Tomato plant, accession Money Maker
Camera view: vertical (180 deg); turntable rotation: 60 degrees
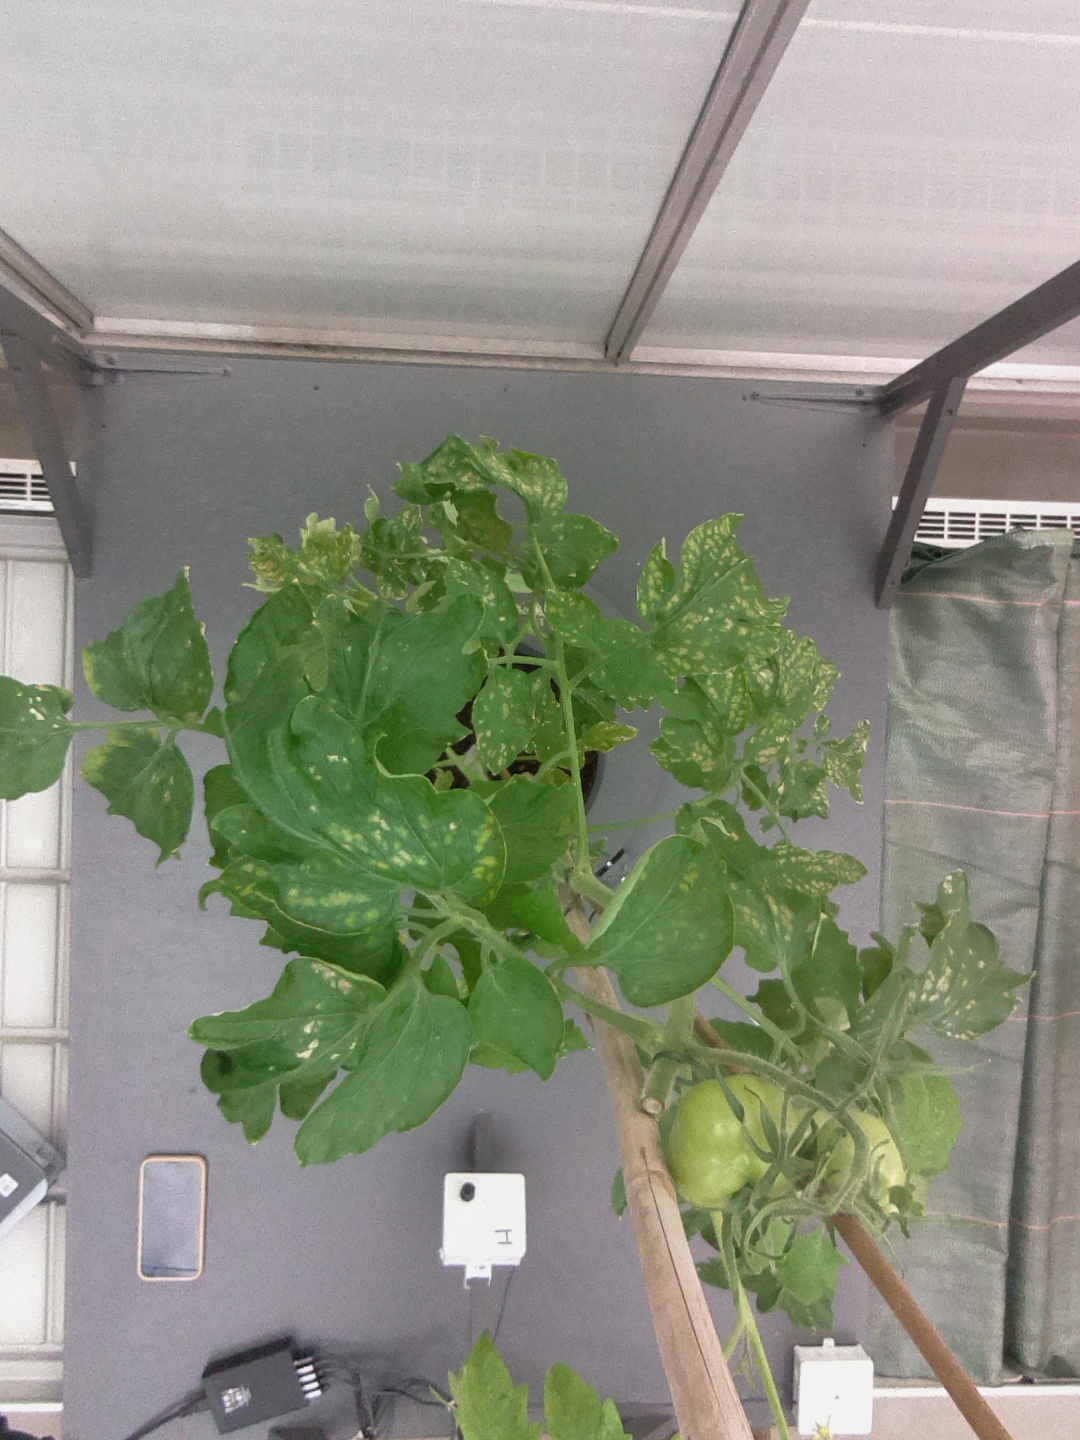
BBCH growth stage 73: 30%-40% of final fruit size